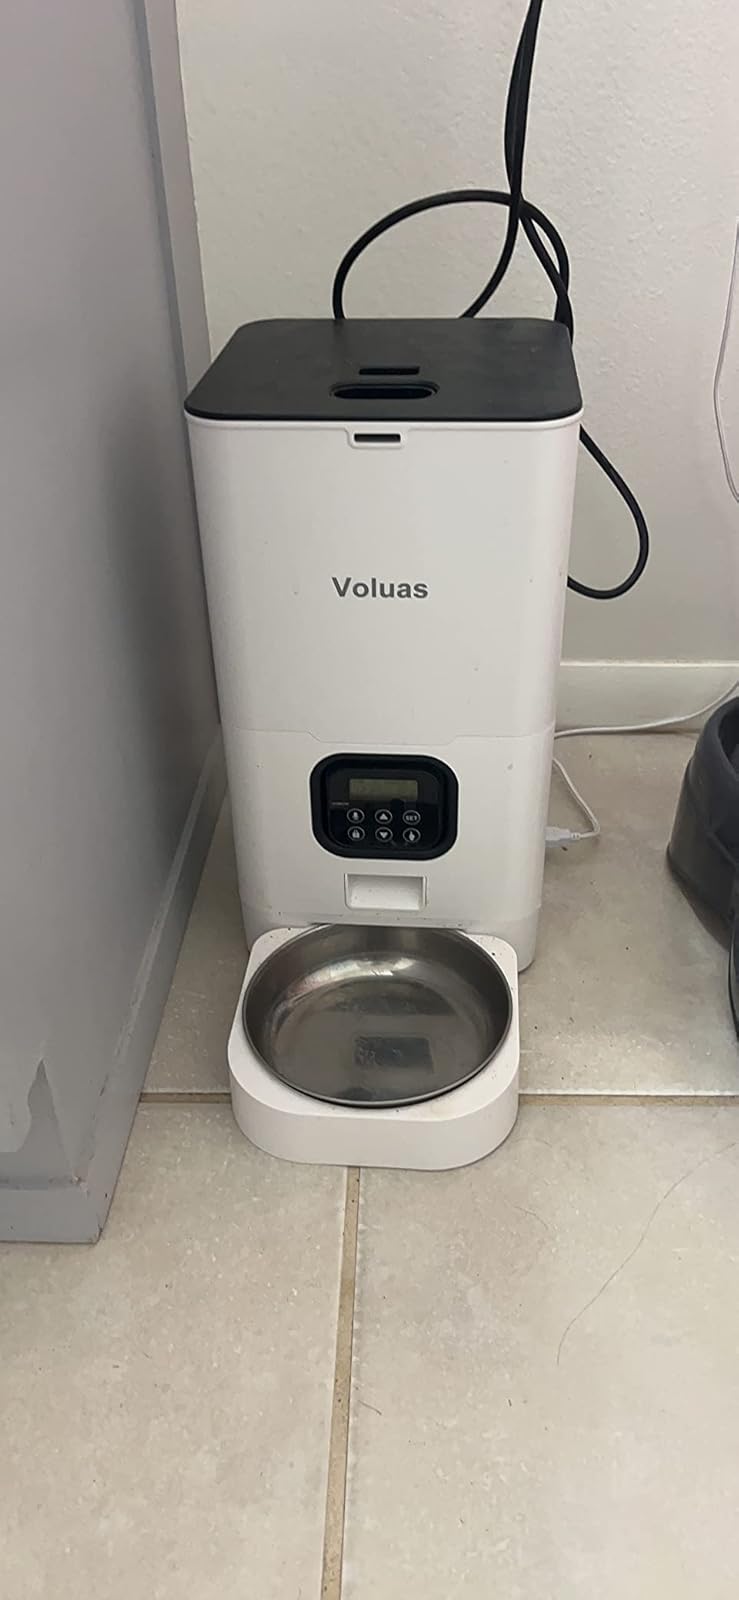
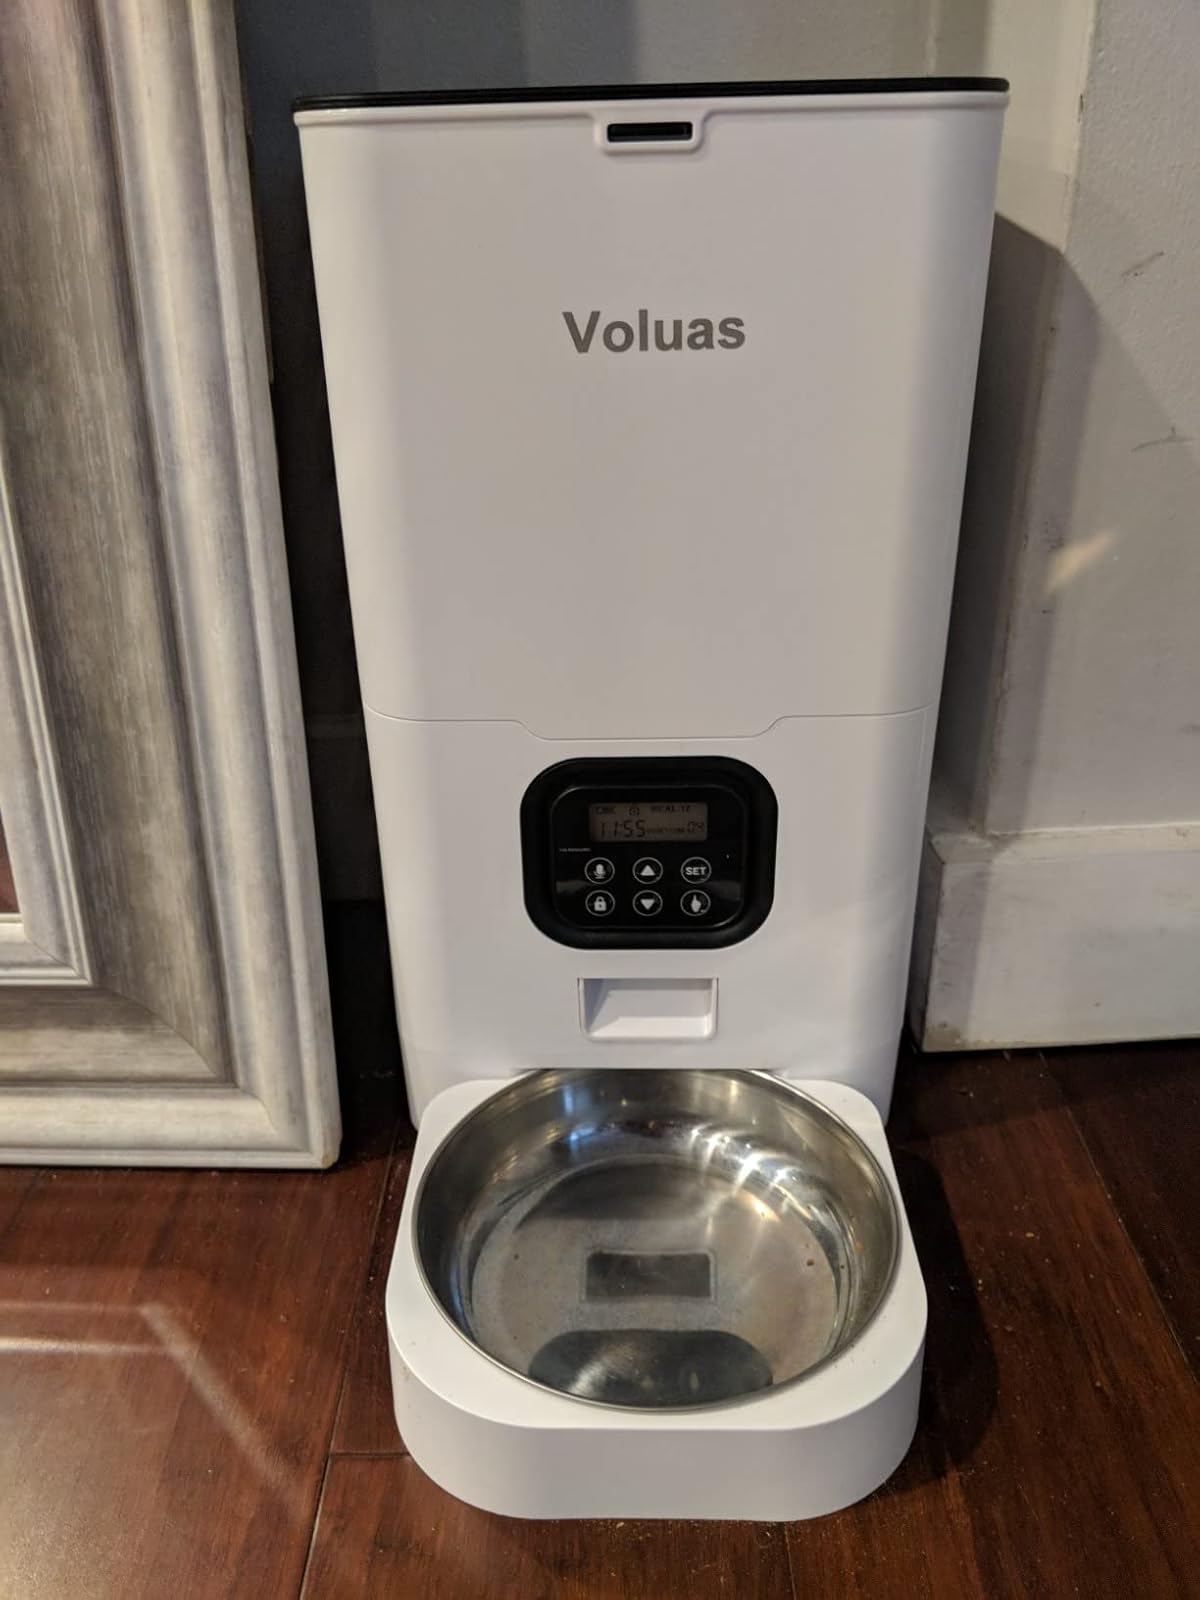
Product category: items_feeder
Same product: yes